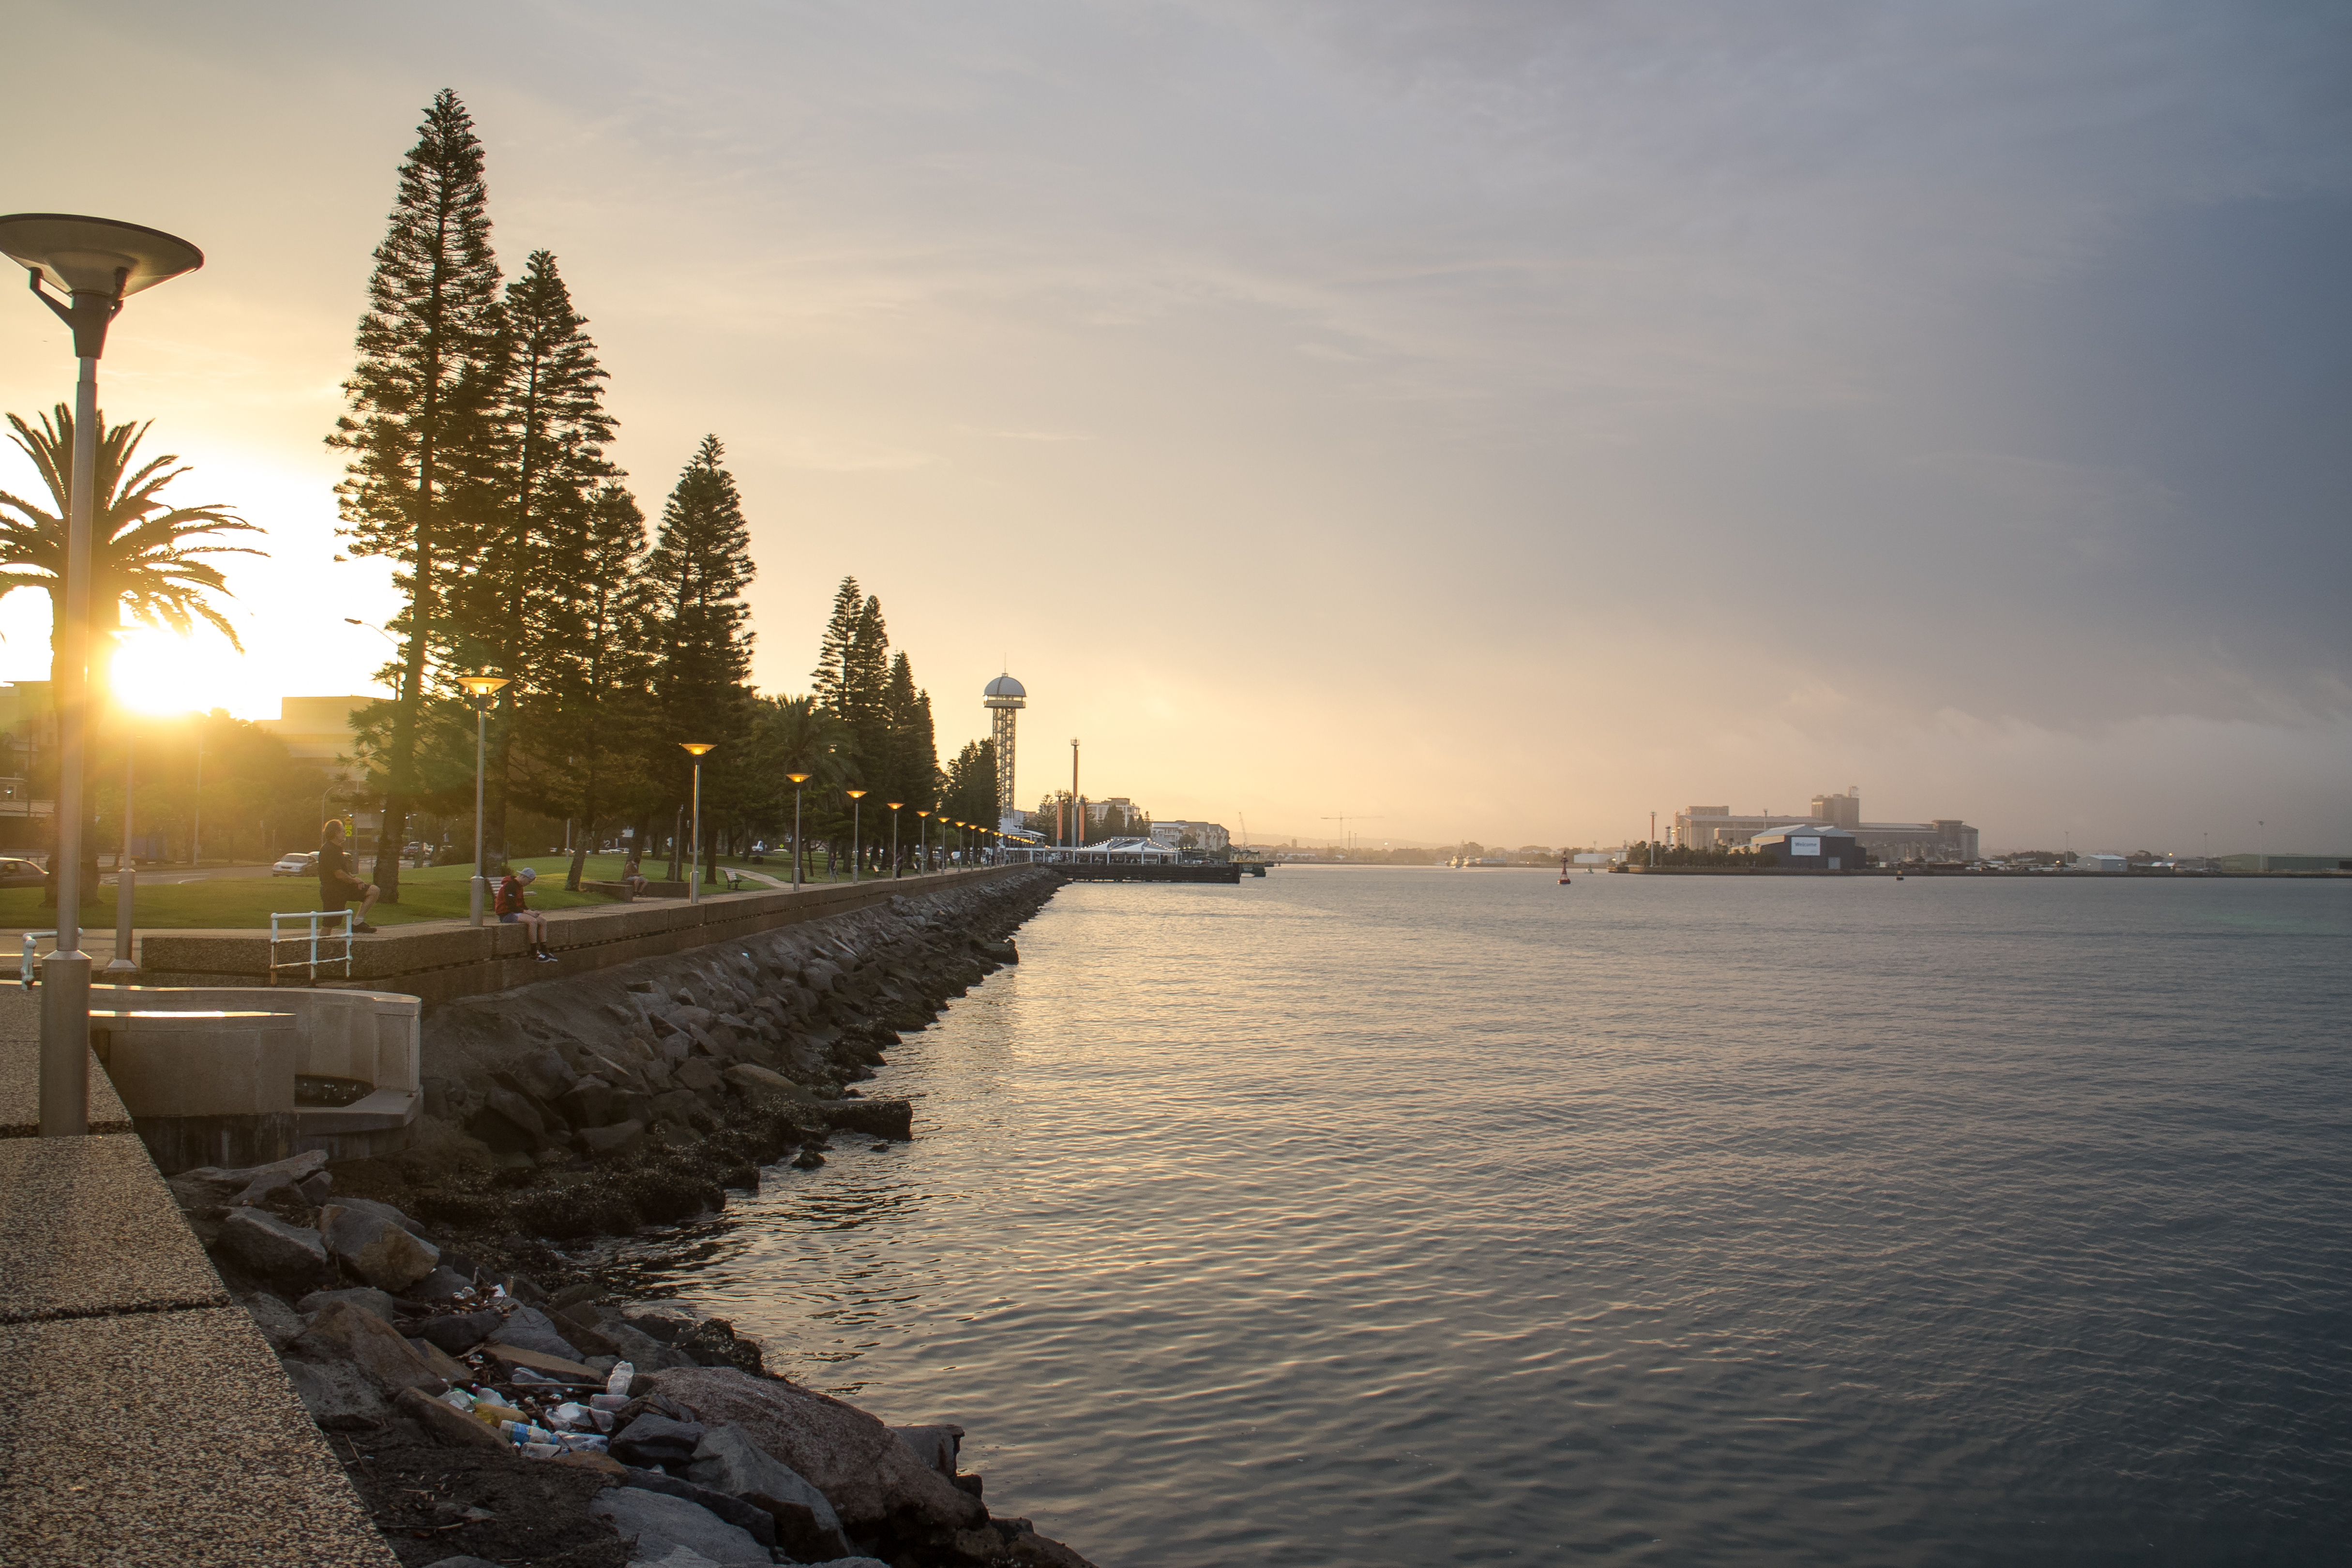
beach, landscape, sea, coast, tree, water, horizon, light, sun, sunrise, sunset, night, sunlight, morning, shore, lake, dawn, river, cityscape, summer, travel, dusk, evening, reflection, bay, seashore, waterway, body of water, outdoors, atmospheric phenomenon